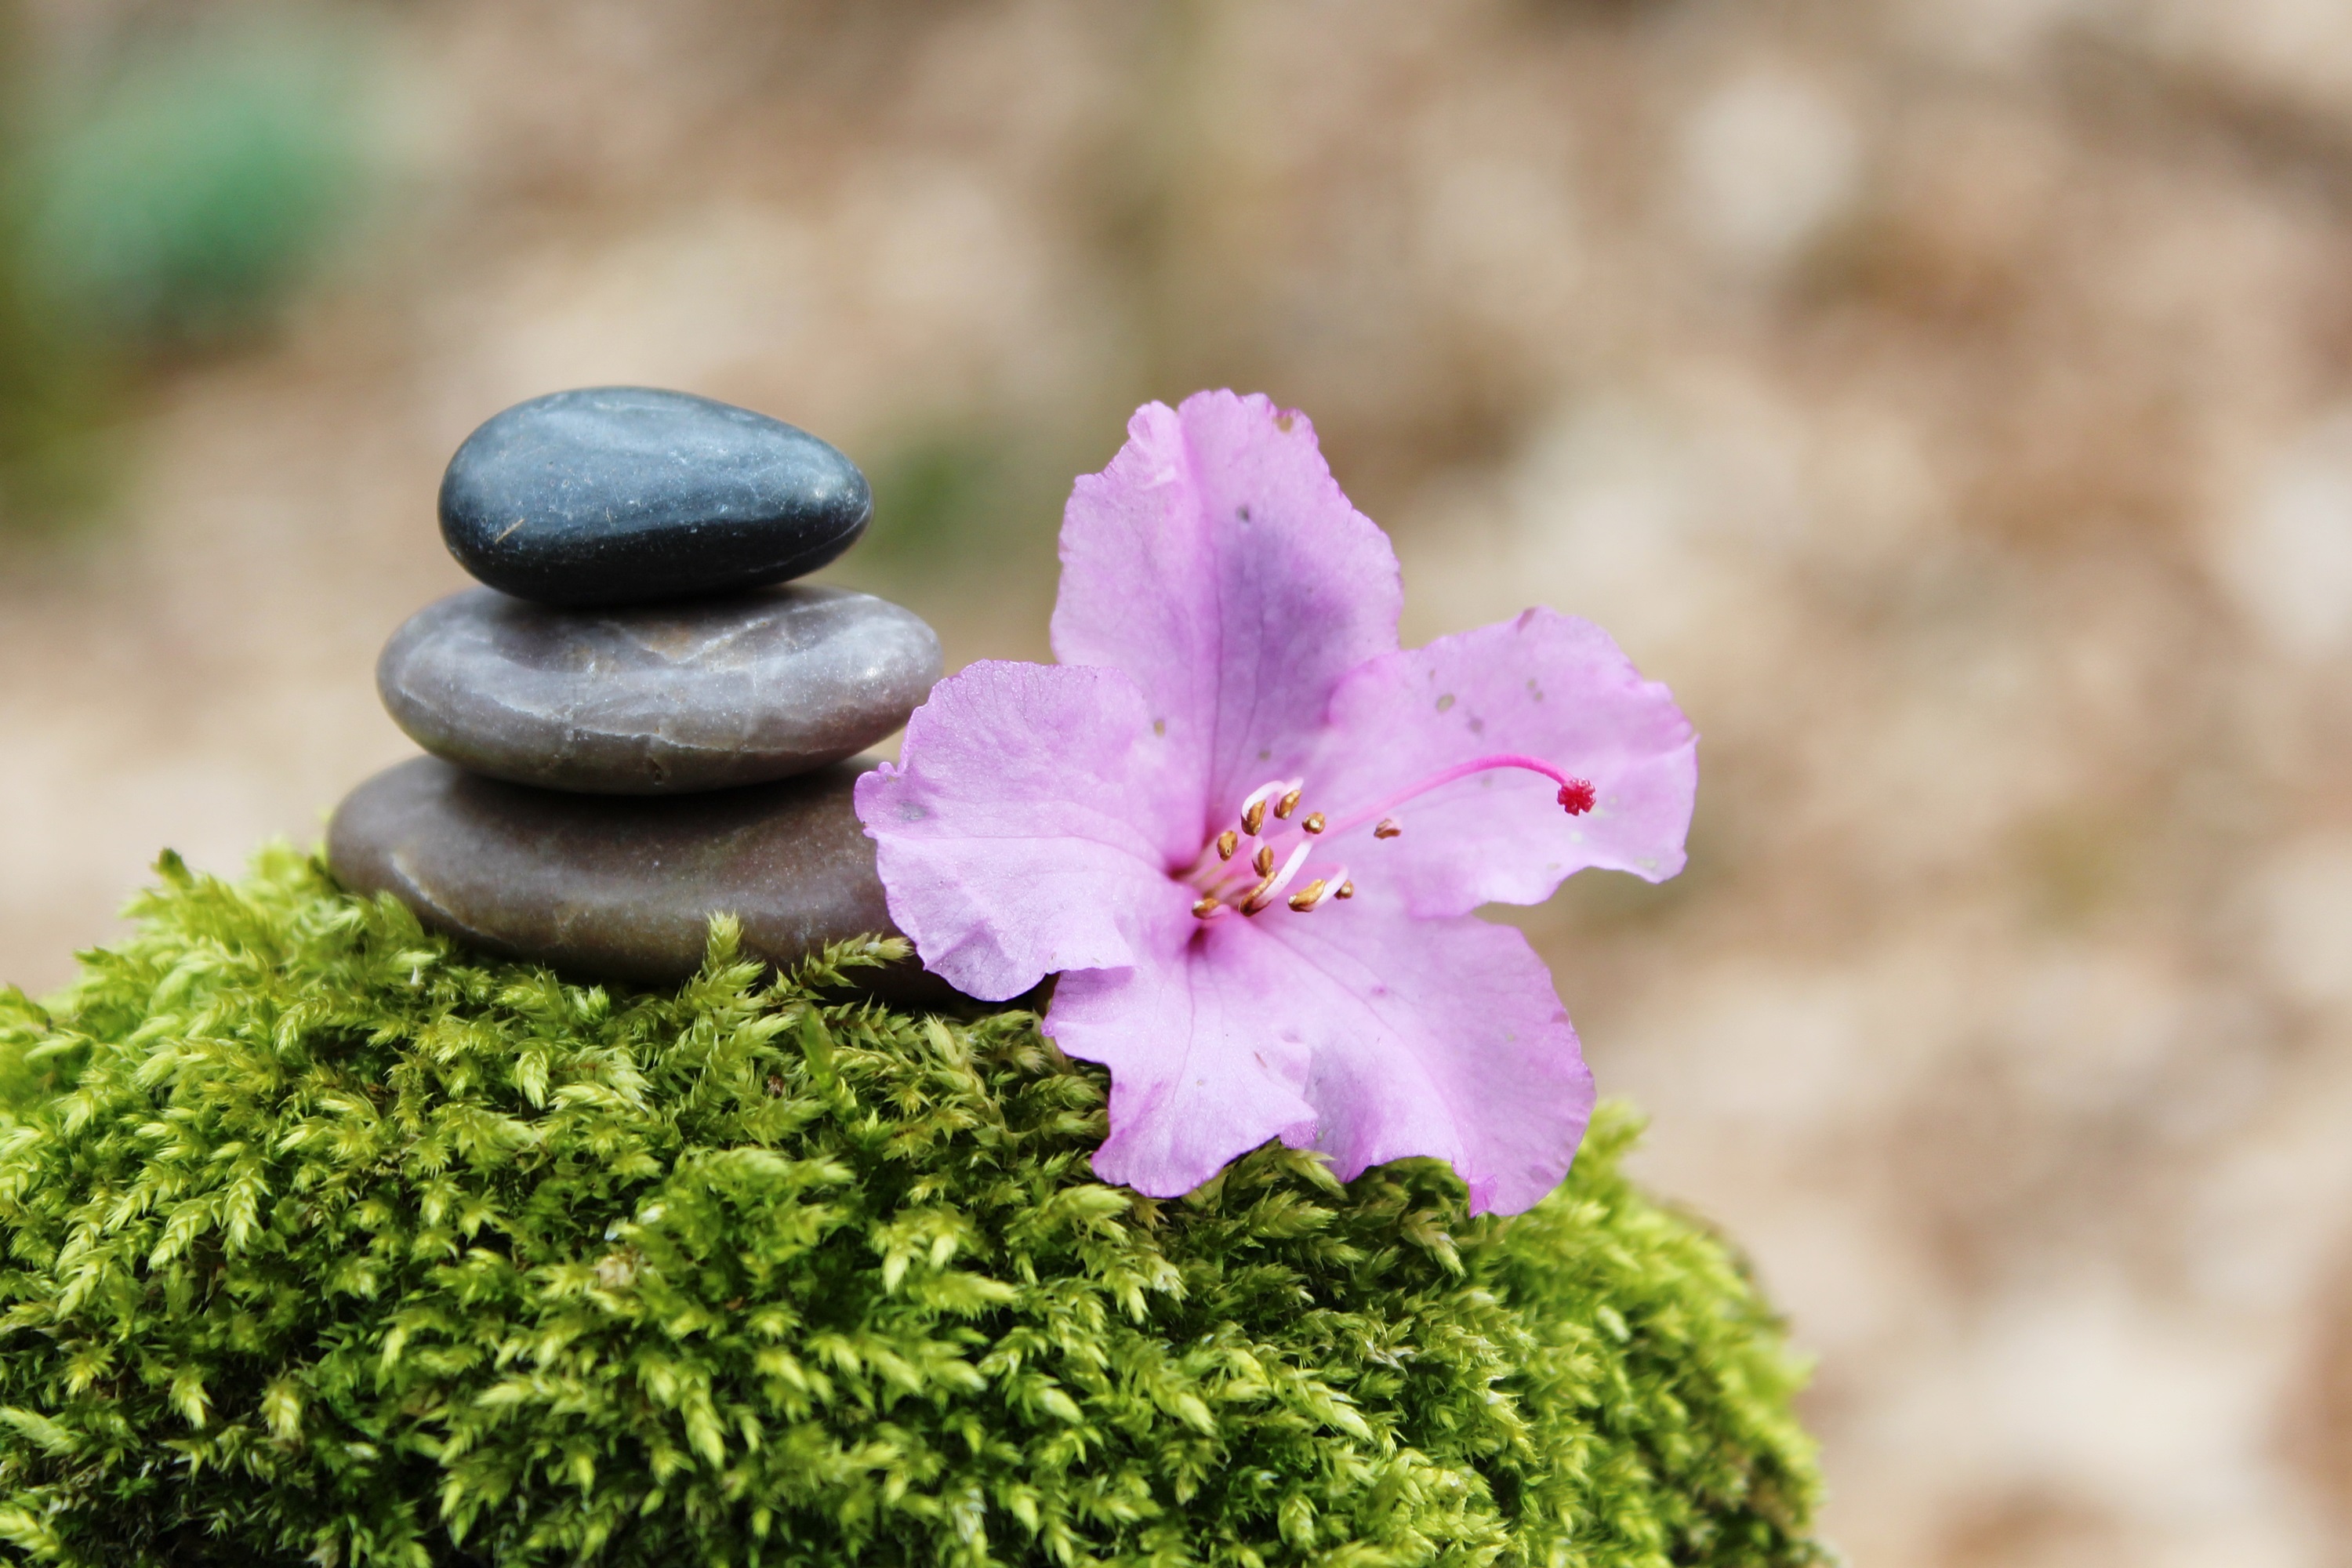
landscape, nature, grass, blossom, plant, lawn, leaf, flower, purple, bloom, moss, decoration, pile, spring, green, relax, stamp, balance, soil, botany, rest, stack, garden, pink, close, flora, zen, deco, wildflower, motivation, close up, stones, relaxation, meditation, shrub, pistil, still, azalea, macro photography, flowering plant, stone pile, stone balance, land plant